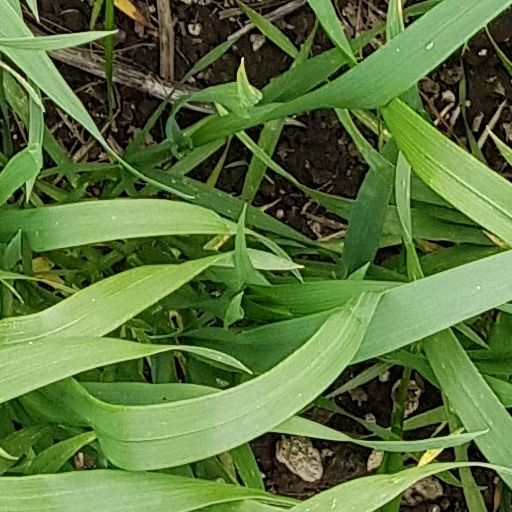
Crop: wheat